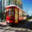
Label: streetcar